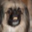
Label: dog